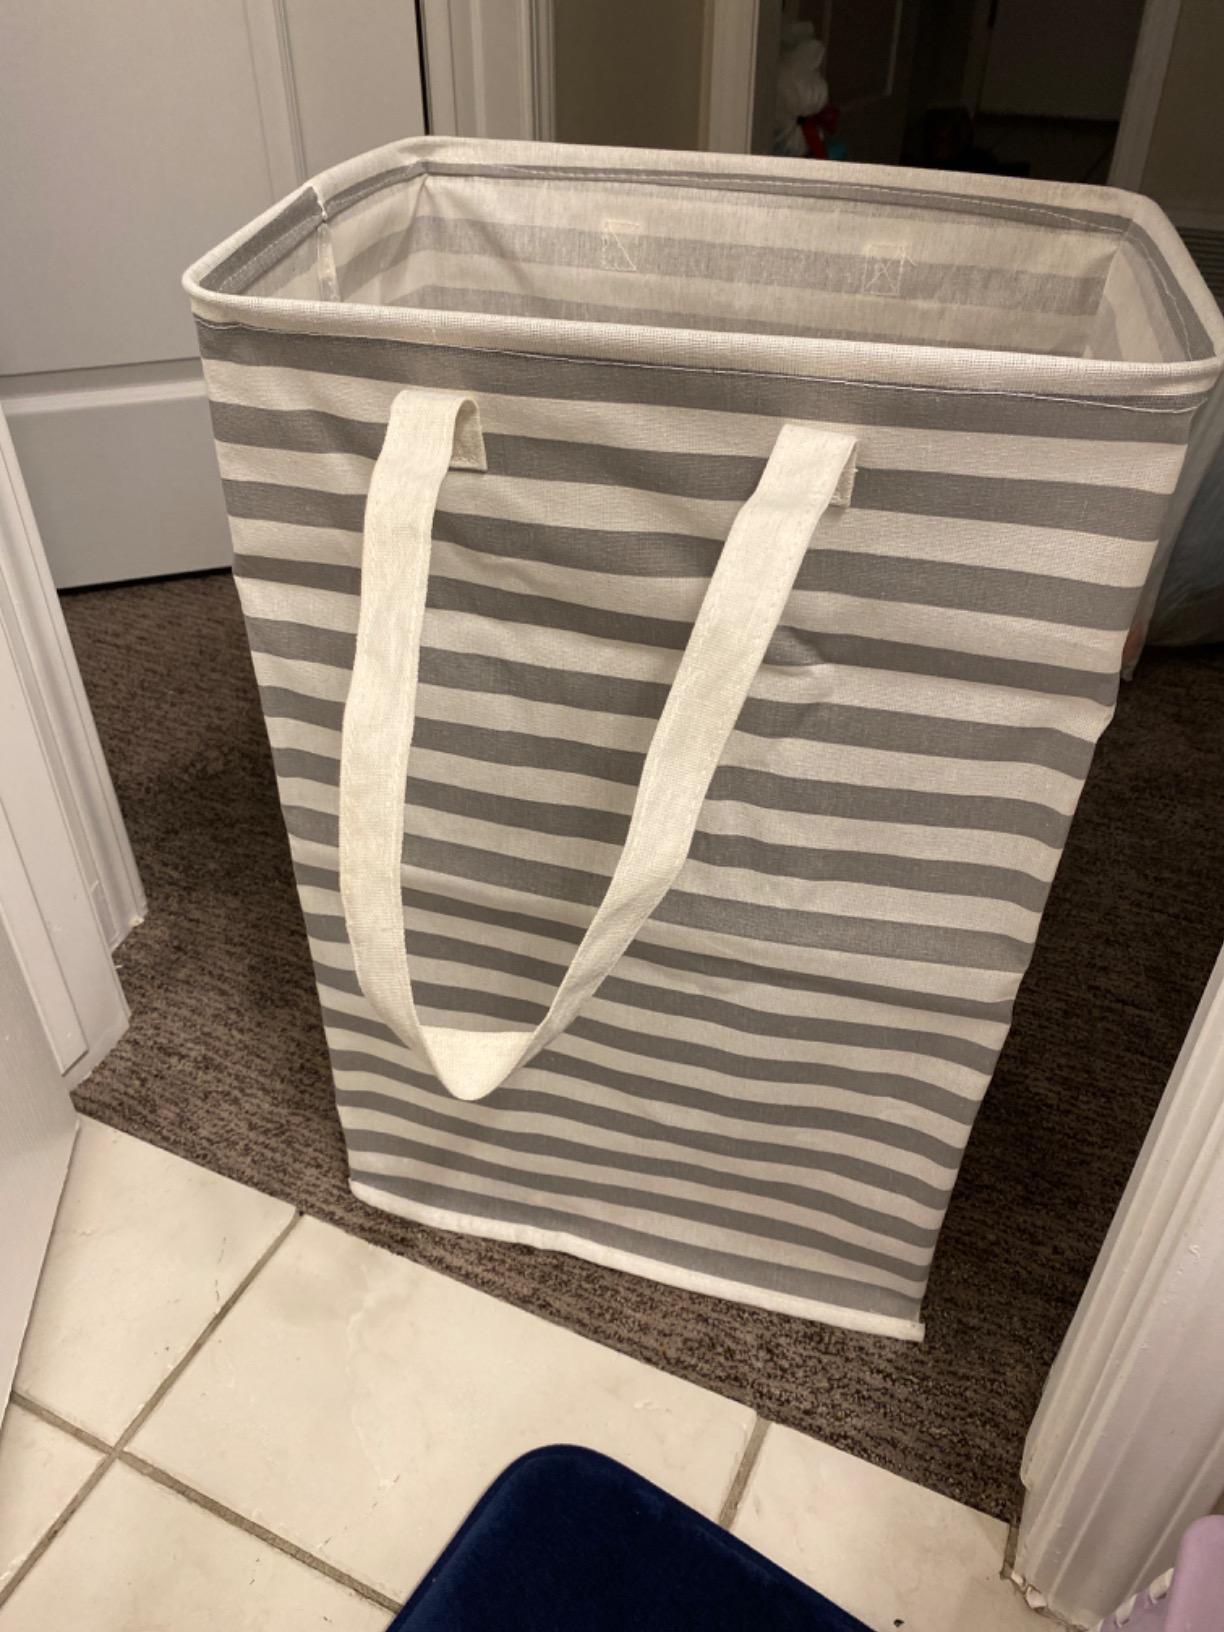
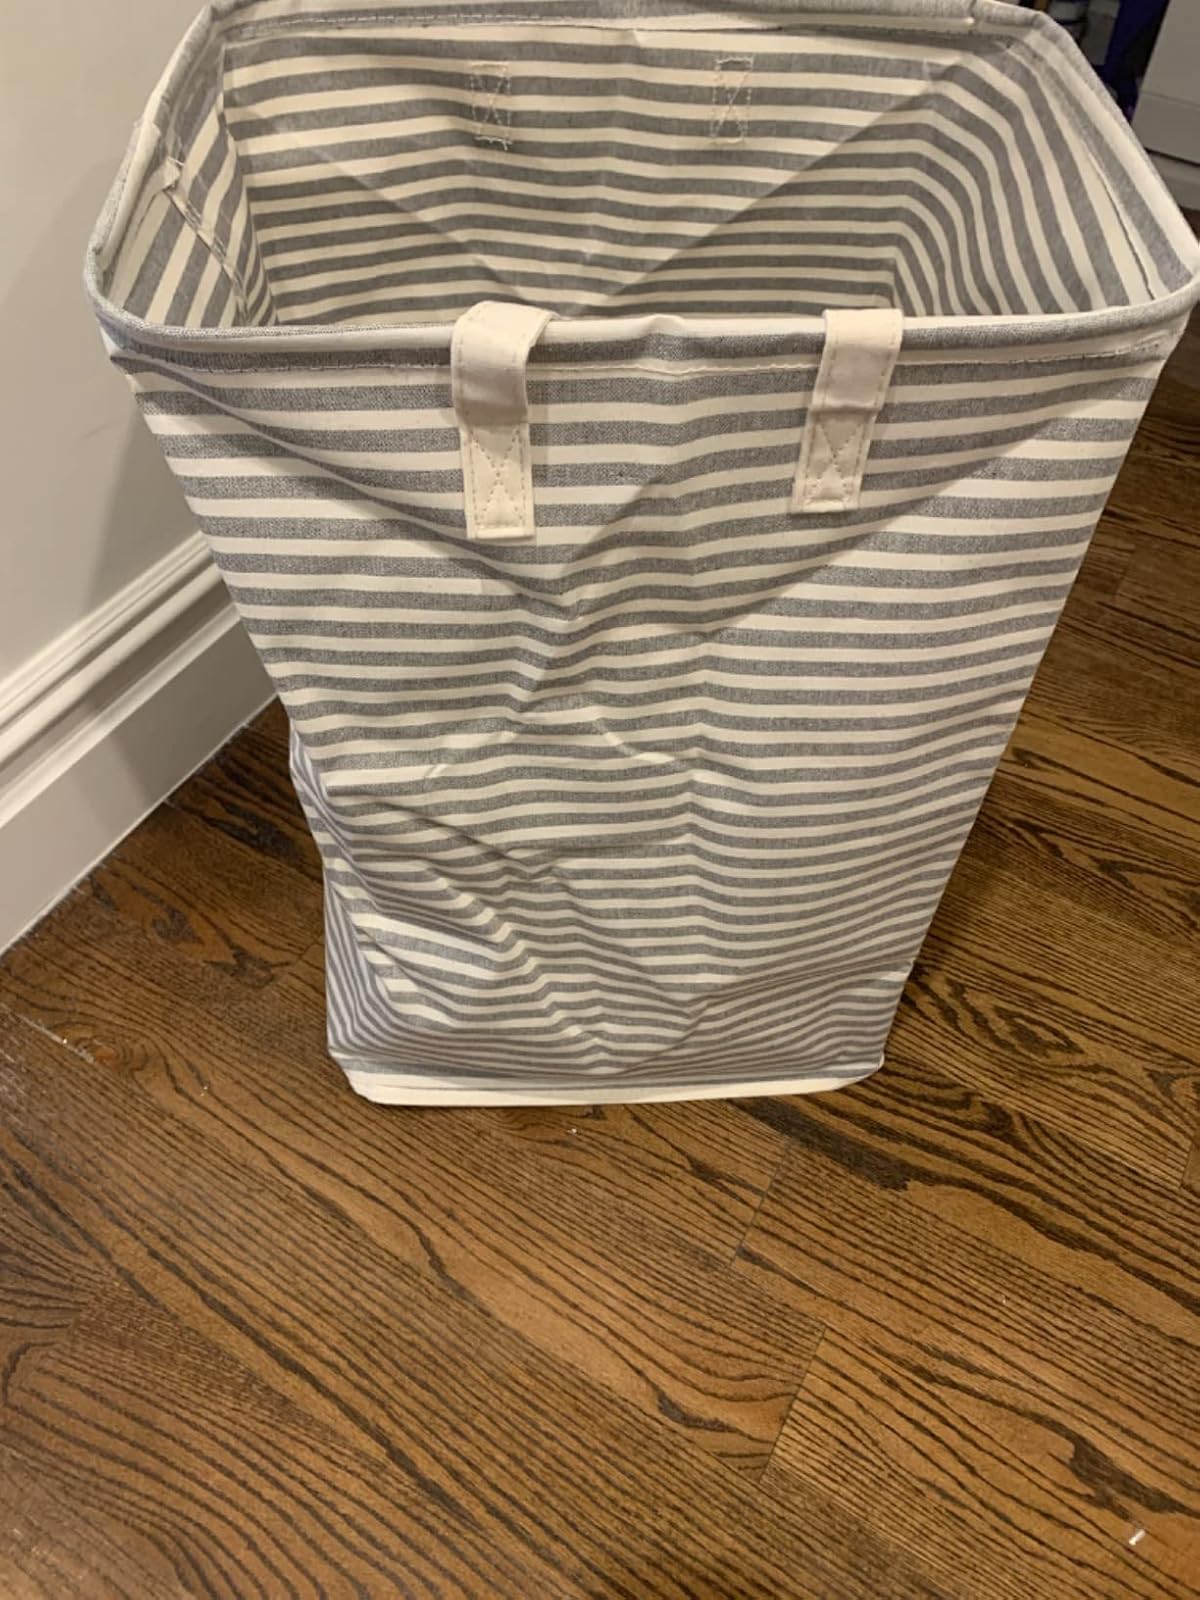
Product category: items_hamper
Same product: no